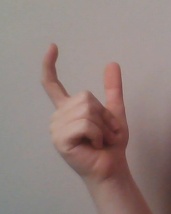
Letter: nun